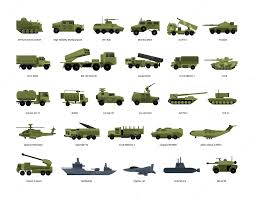
Label: Self Propelled Artillery